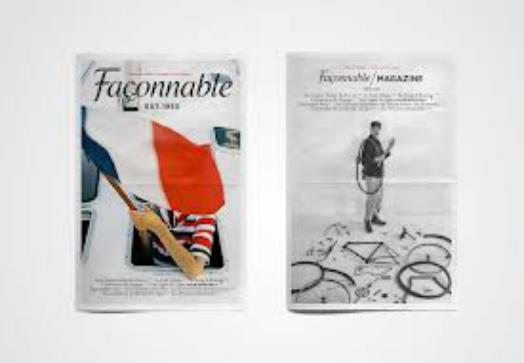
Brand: Faconnable
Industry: Clothes